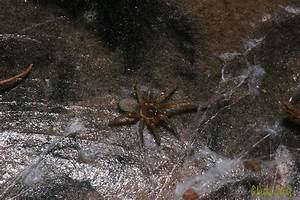
Label: ragno